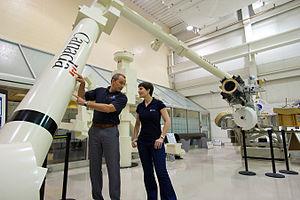
Les astronautes David Saint-Jacques et Samantha Cristoforetti.
David Saint-Jacques, né le 6 janvier 1970 à Québec au Canada, est un astronaute de l'Agence spatiale canadienne. Sélectionné en 2009, il est également astrophysicien, médecin et ingénieur.